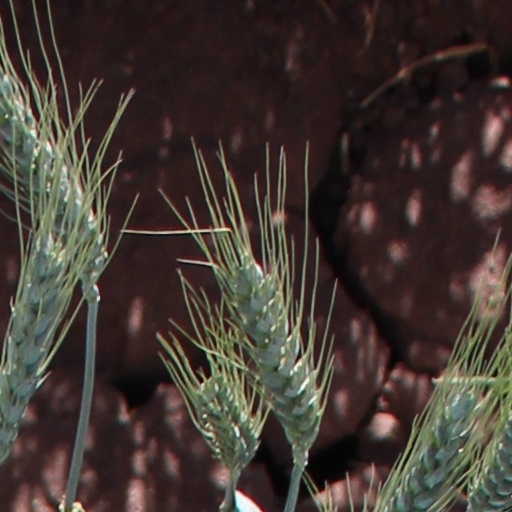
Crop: wheat